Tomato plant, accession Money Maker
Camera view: tilt-top (135 deg); turntable rotation: 30 degrees
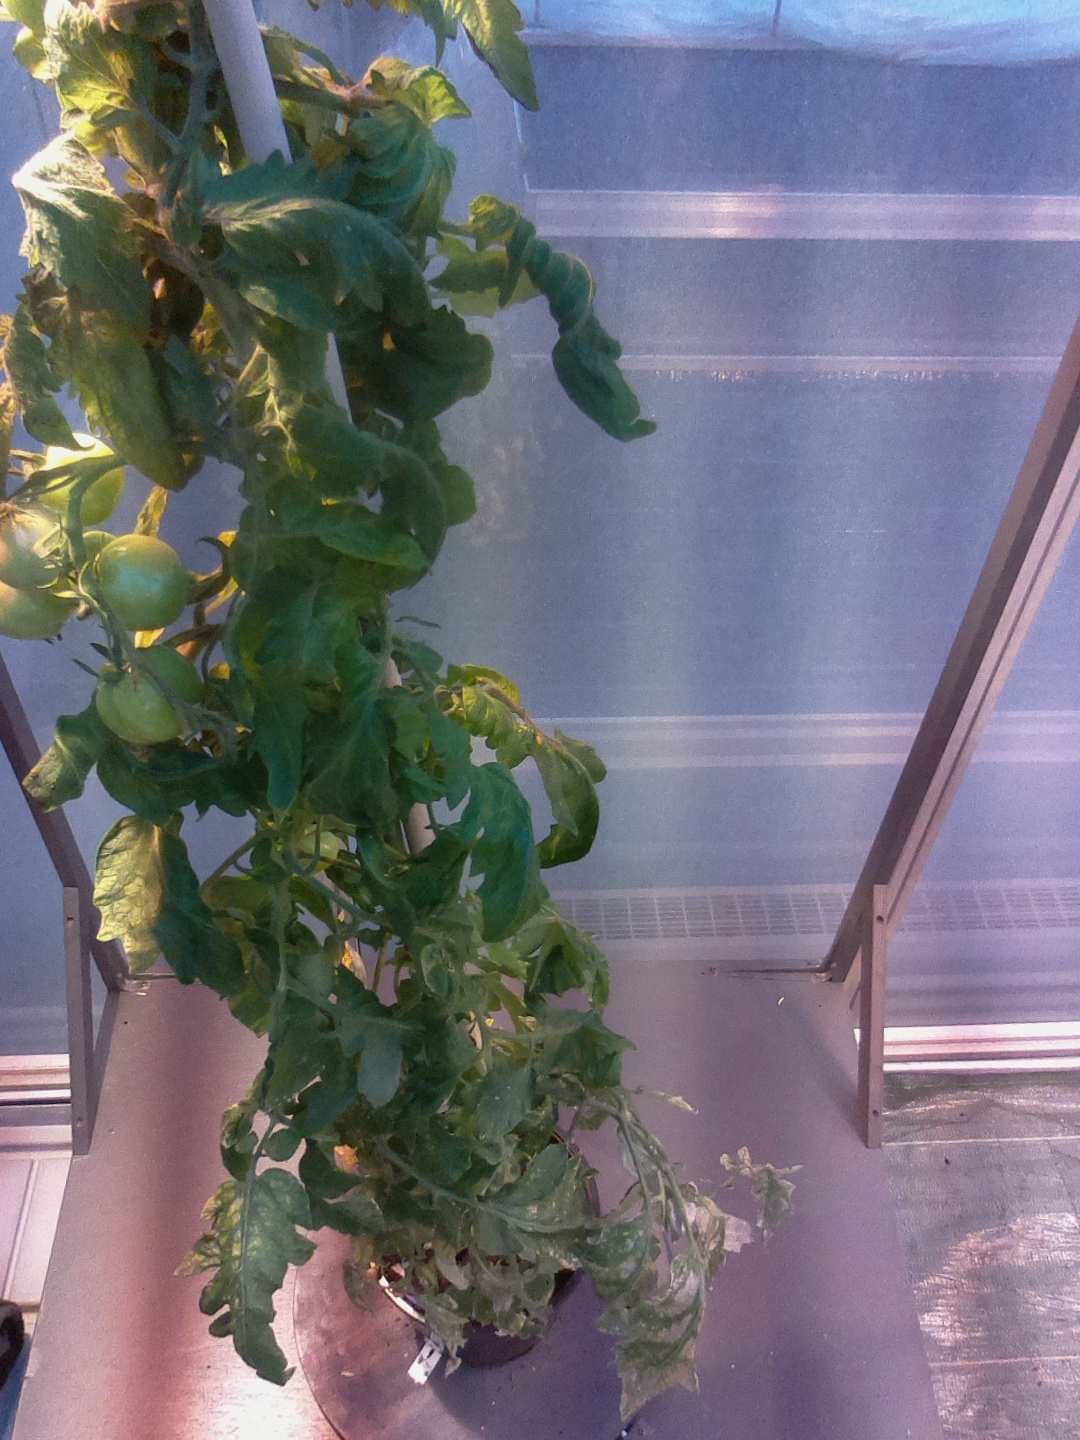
BBCH growth stage 79: 90% -100% of final fruit size